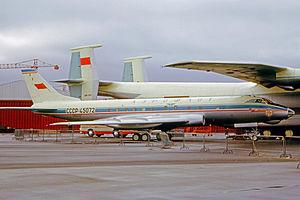
Le Tupolev Tu-124 était un avion de ligne soviétique court-courrier capable de transporter 56 passagers. Lancé en 1962, il fut construit à 165 exemplaires.